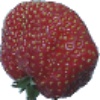
Label: strawberry_wedge